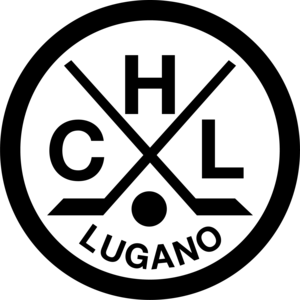
Le Hockey Club Lugano, souvent abrégé HC Lugano ou HCL, est un club de hockey sur glace basé à Lugano en Suisse. Il évolue en National League depuis 1983.